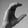
ASL letter: C